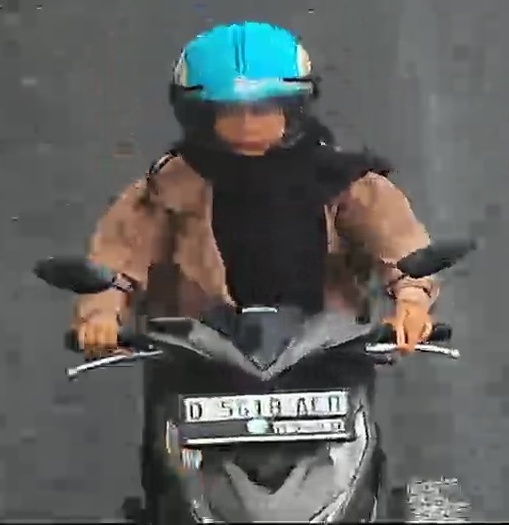
person-with-helmet: 1
person-without-helmet: 0